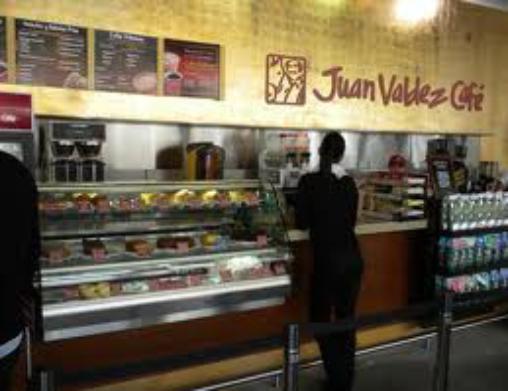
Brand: Juan Valdez Cafe
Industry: Food